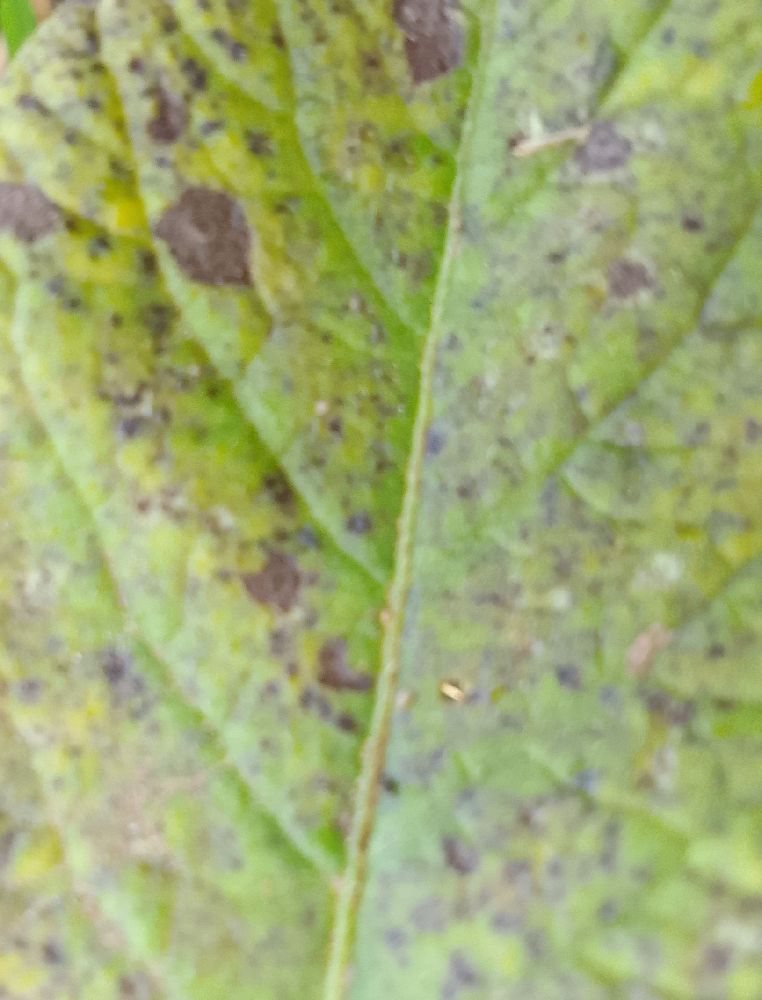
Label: Early blight